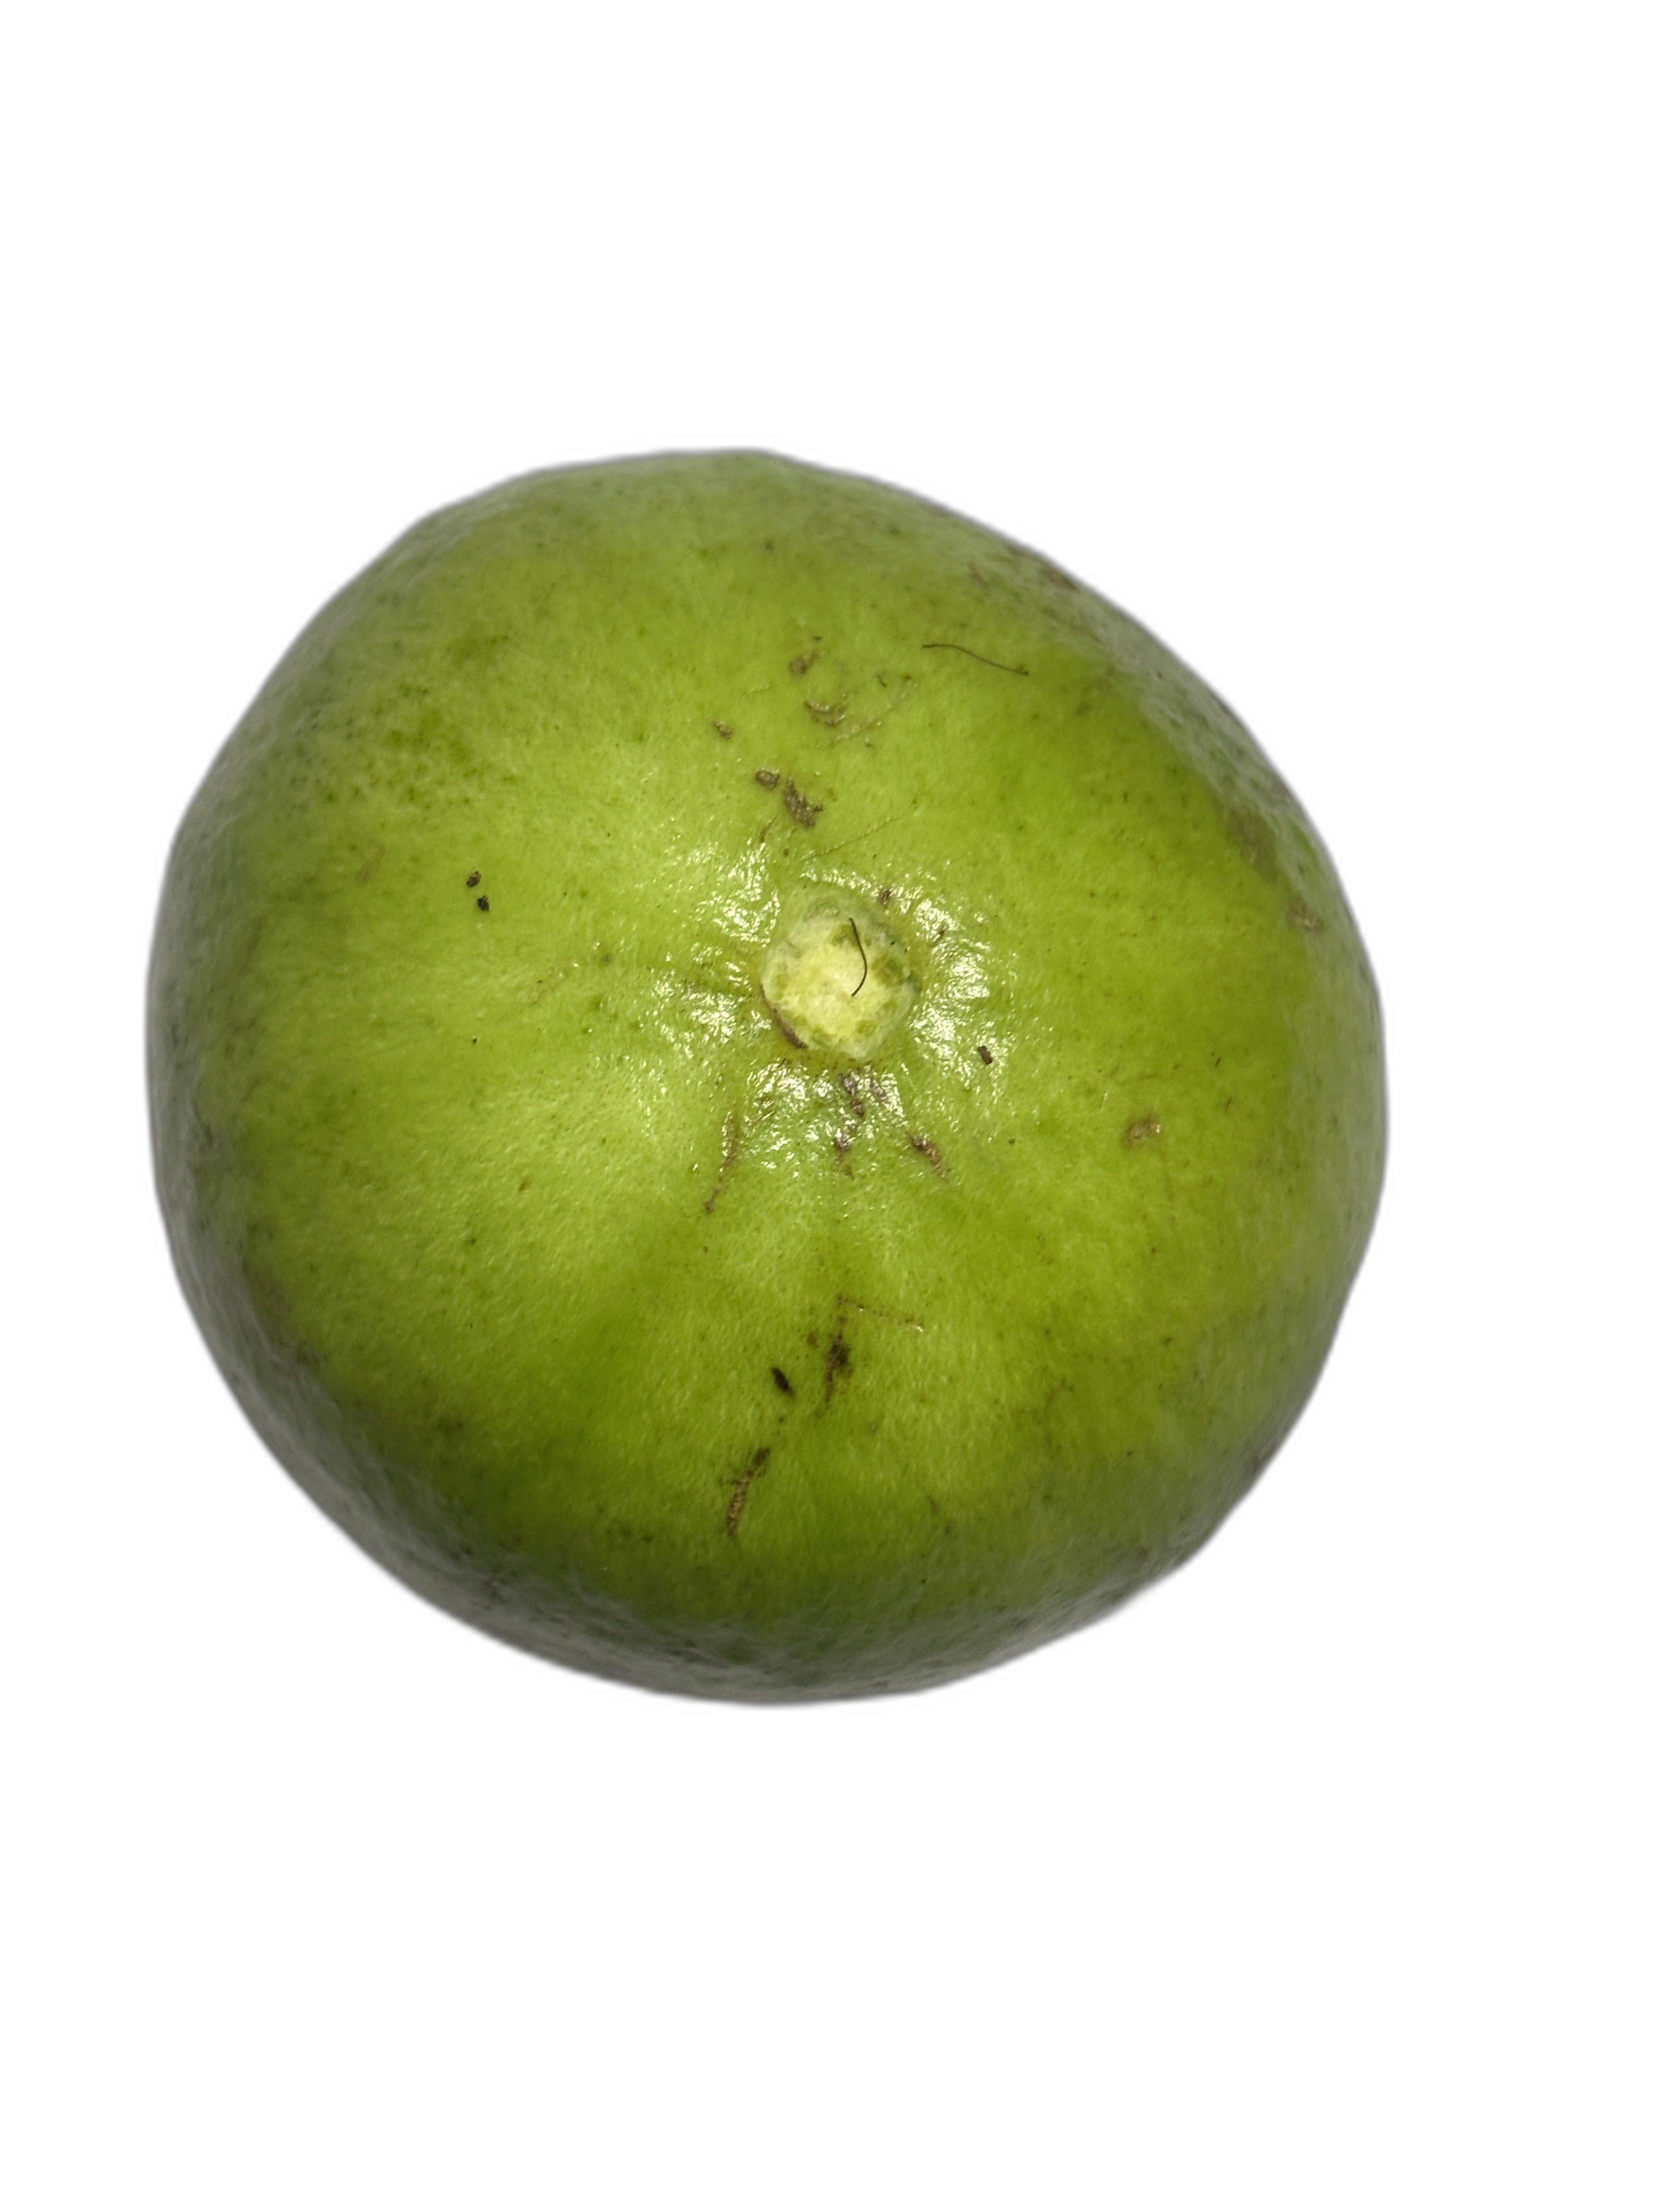
Plant part: fruit
Disease: Healthy